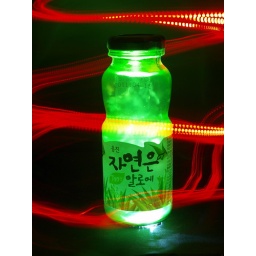
A green glass bottle lit from underneath with an LED torch, painted with a red bike light